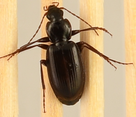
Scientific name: Calathus advena
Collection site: Rocky Mountains NEON (RMNP), plot RMNP_008